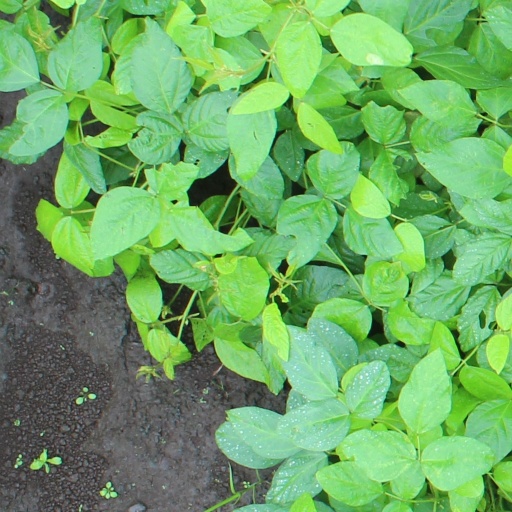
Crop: soybean